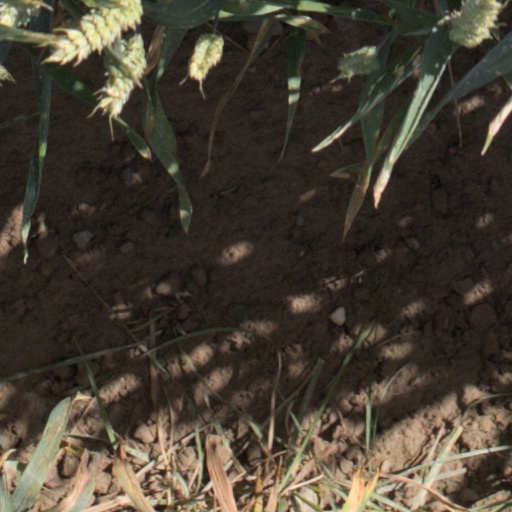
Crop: wheat